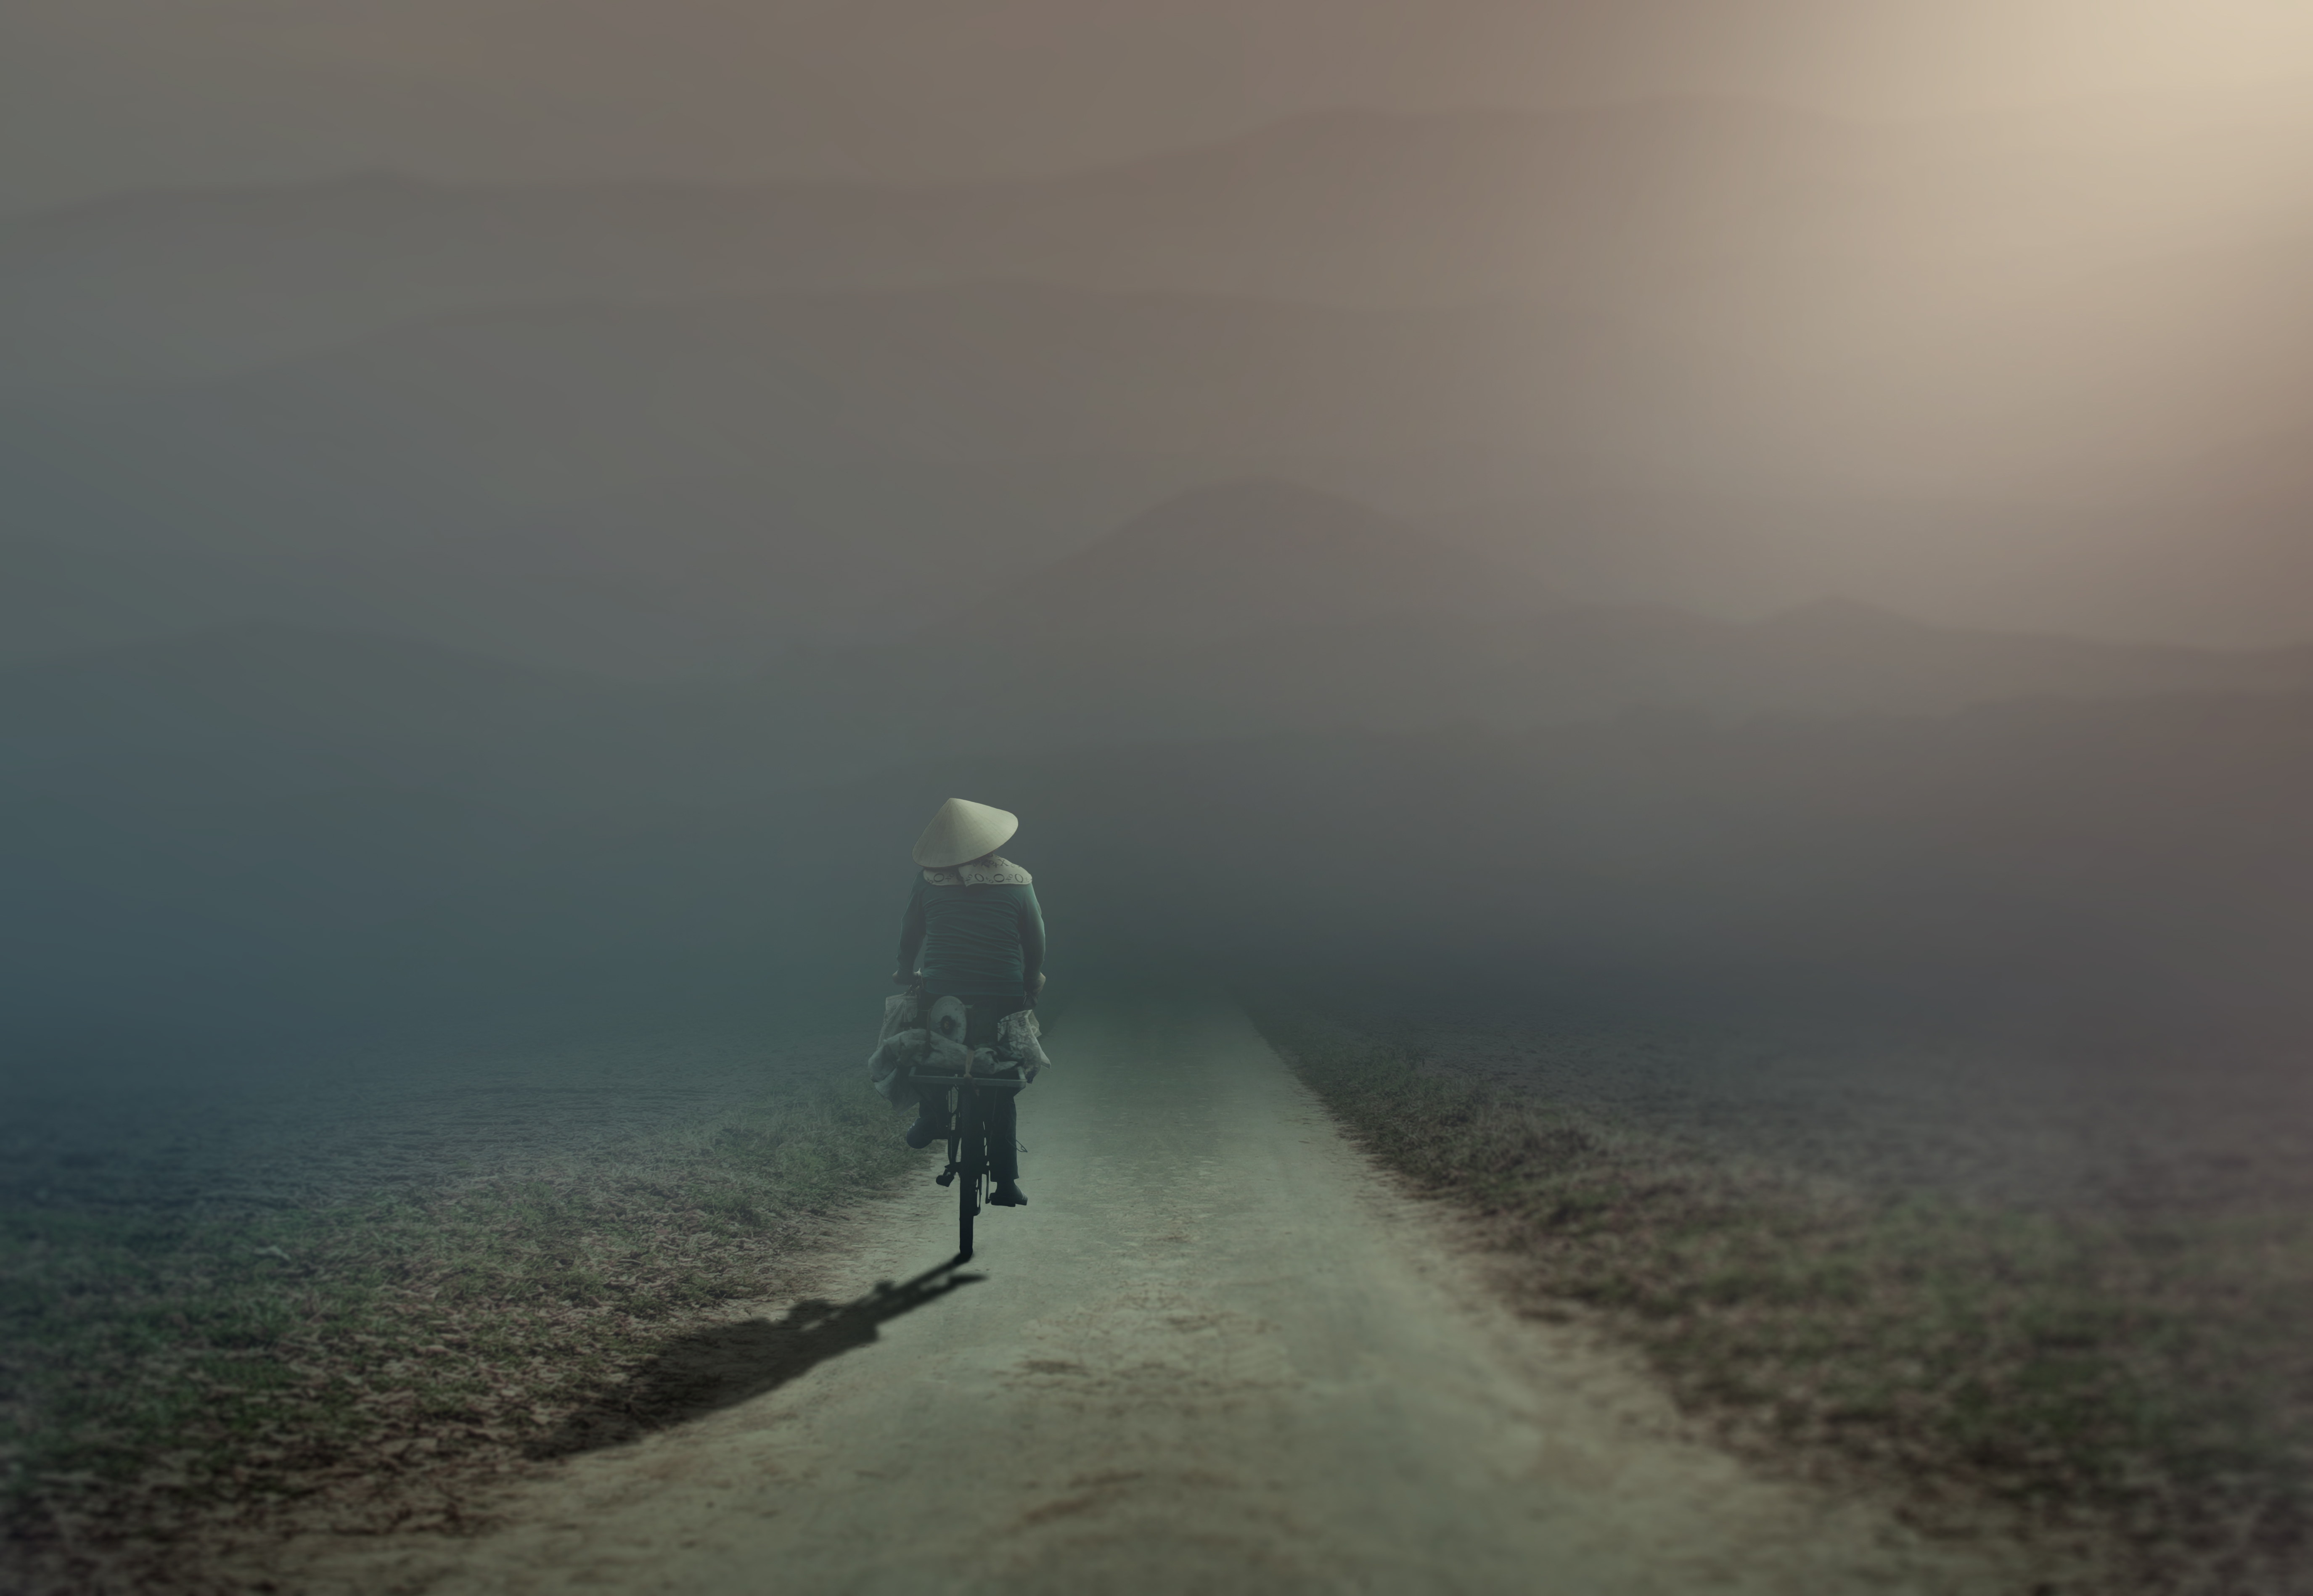
dirt, road, cyclist, fog, mountains, moonlight, meadow, field, fog bank, mist wall, bicycle, mystical, eerie, atmosphere mood, lonely, tranquil, calm, fantasy, dawn, path, sea, mist, sky, horizon, atmosphere, morning, water, ocean, cloud